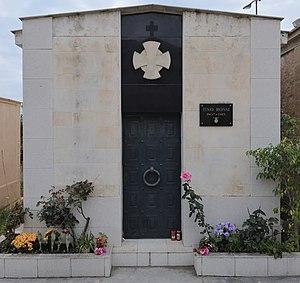
Tombeau de Tino Rossi dans le cimetière d`Ajaccio